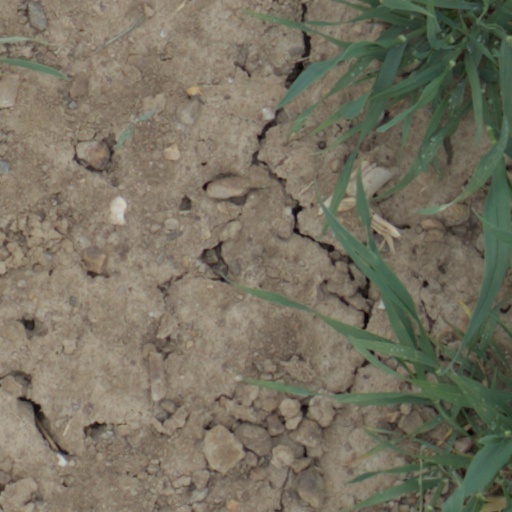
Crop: wheat